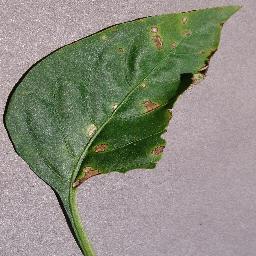
Label: Pepper,_bell___Bacterial_spot